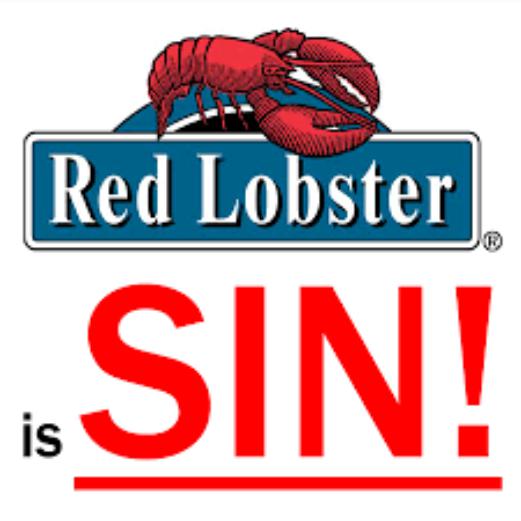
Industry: Food